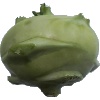
Label: Kohlrabi 1